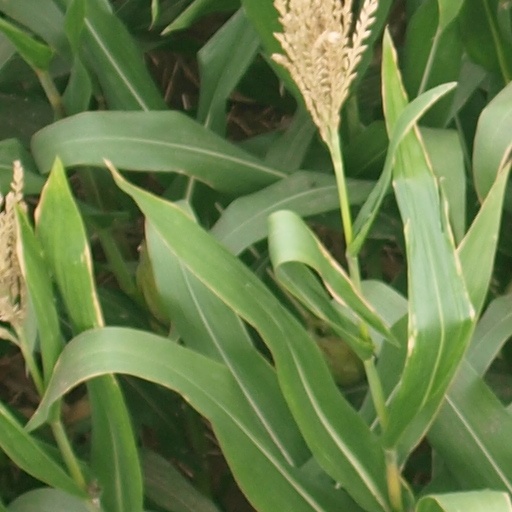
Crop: maize; corn